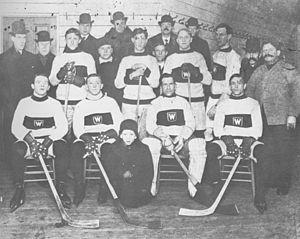
Les Wanderers de Montréal, en 1905
Cette page présente une liste des équipes de la Ligue nationale de hockey, ligue professionnelle de hockey sur glace d'Amérique du Nord. Depuis les débuts de la ligue, en 1917, seuls les Canadiens de Montréal et la franchise des Maple Leafs de Toronto ont toujours évolué dans la LNH. Les Canadiens sont l'équipe la plus titrée avec vingt-quatre Coupes Stanley.
Les Wanderers de Montréal est une équipe de hockey sur glace professionnelle qui a évolué à Montréal, une ville du Québec, au Canada, dans différentes ligues du pays au début du XXᵉ siècle. Ils débutent ainsi dans la Ligue fédérale amateur de hockey entre 1903 et 1905 avant de rejoindre l'Eastern Canada Amateur Hockey Association. En 1909, les Wanderers sont à la base de la création de l'Association nationale de hockey.